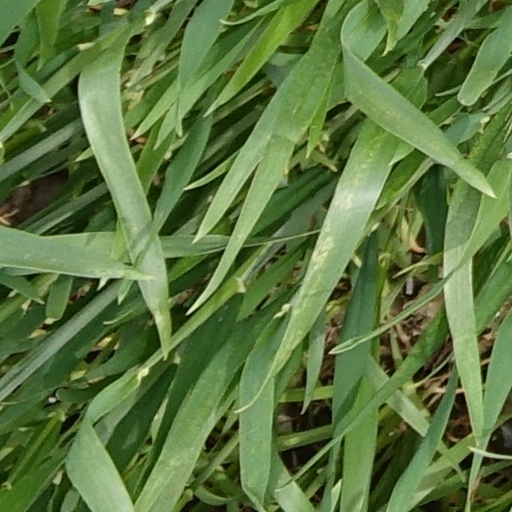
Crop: wheat